Coimbatore Mappillai

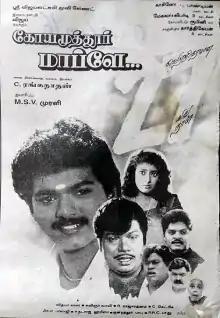
Poster

 is a 1996 Indian Tamil-language romantic comedy film written and directed by C. Ranganathan. It stars Vijay and Sanghavi. The film's score and music was composed by Vidyasagar. It was released on 15 January 1996 during Pongal. The film ended as a blockbuster at the box office as it released on Pongal festival, marking Vijay's favourable success streak with his other film releases on Pongal day. It is regarded as the first commercial blockbuster film in Vijay's career.